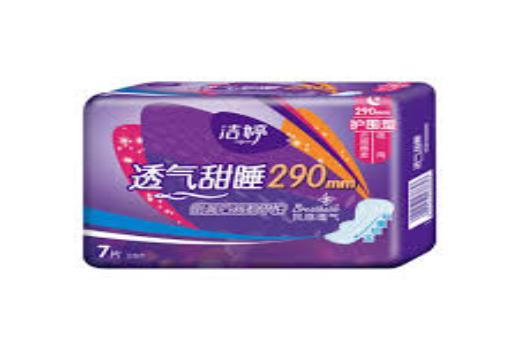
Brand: ladycare
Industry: Necessities